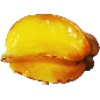
Label: Carambula 1